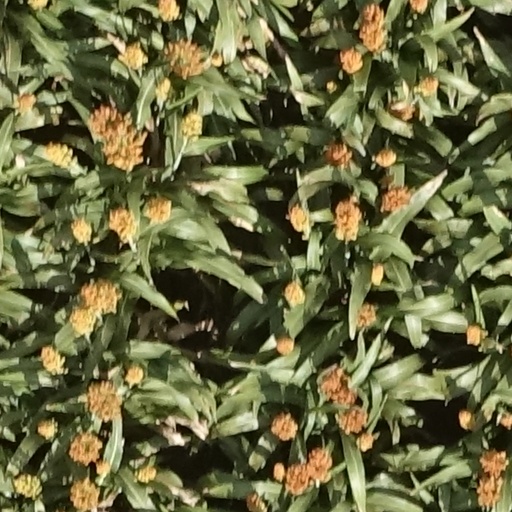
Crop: sorghum